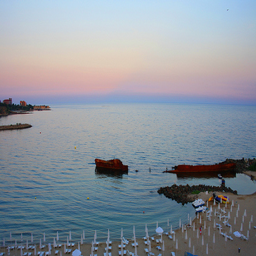
A view of a beach with closed umbrellas at sunset.
A small boat sits in the water on the shore.
Beach at sunrise with array of folded umbellas stuck in the sand.
Closed umbrellas line the beach of a cove.
A quite beach with many umbrellas closed and calm waters